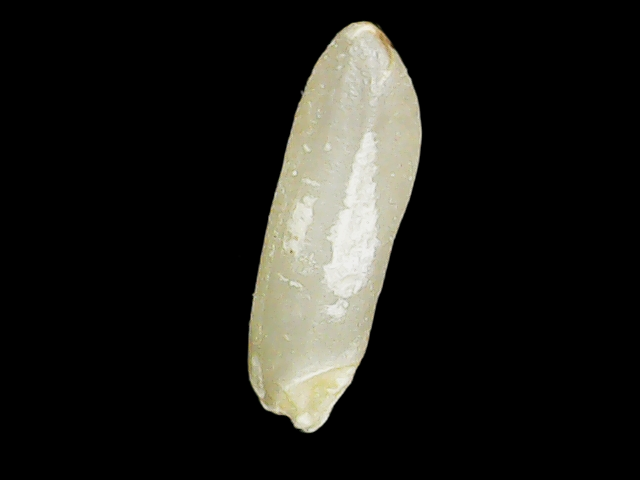
Rice variety: Binadhan14